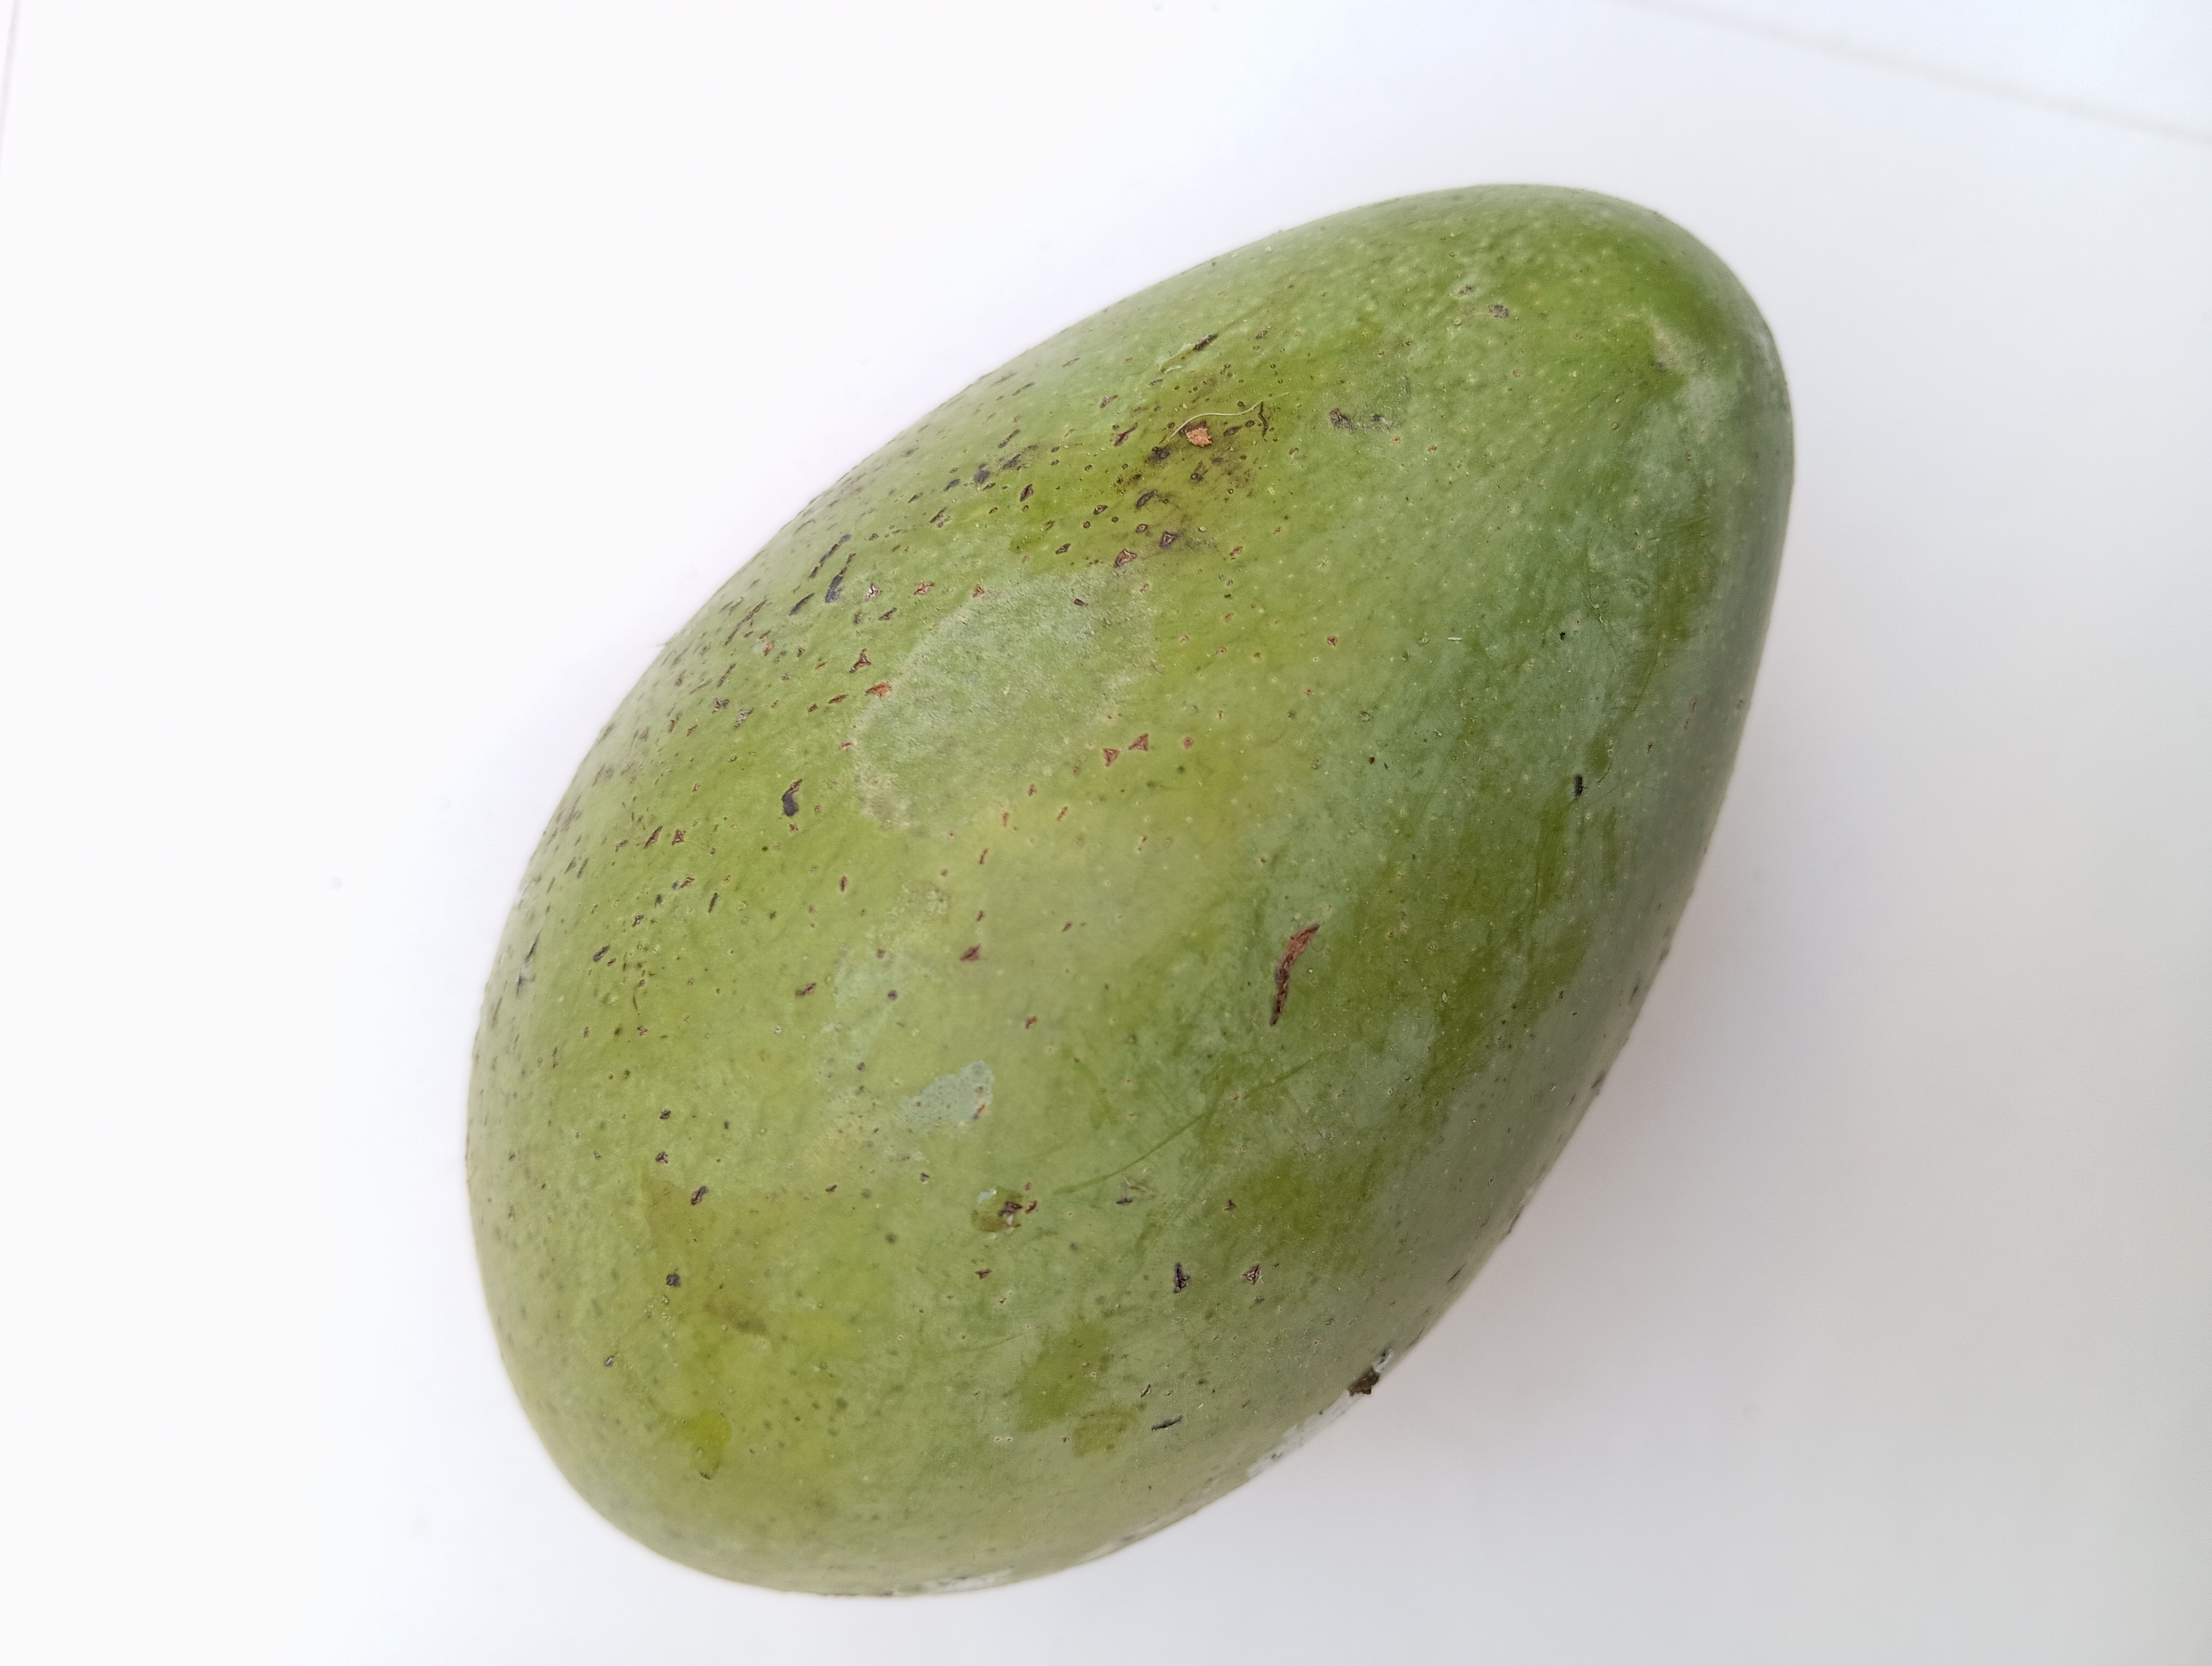
Mango variety: Amrapali